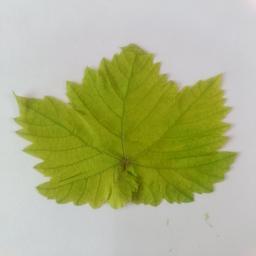
Label: Healthy Leaves